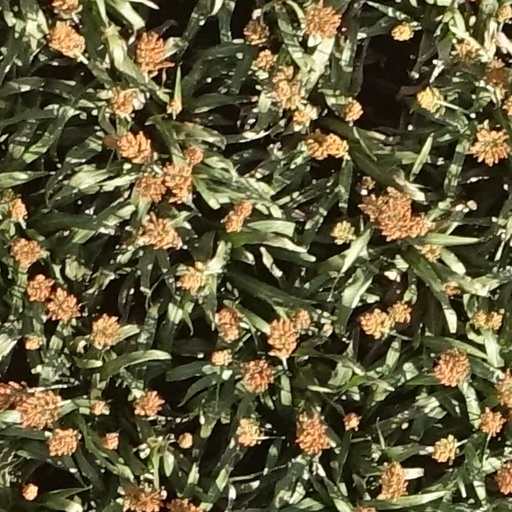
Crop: sorghum